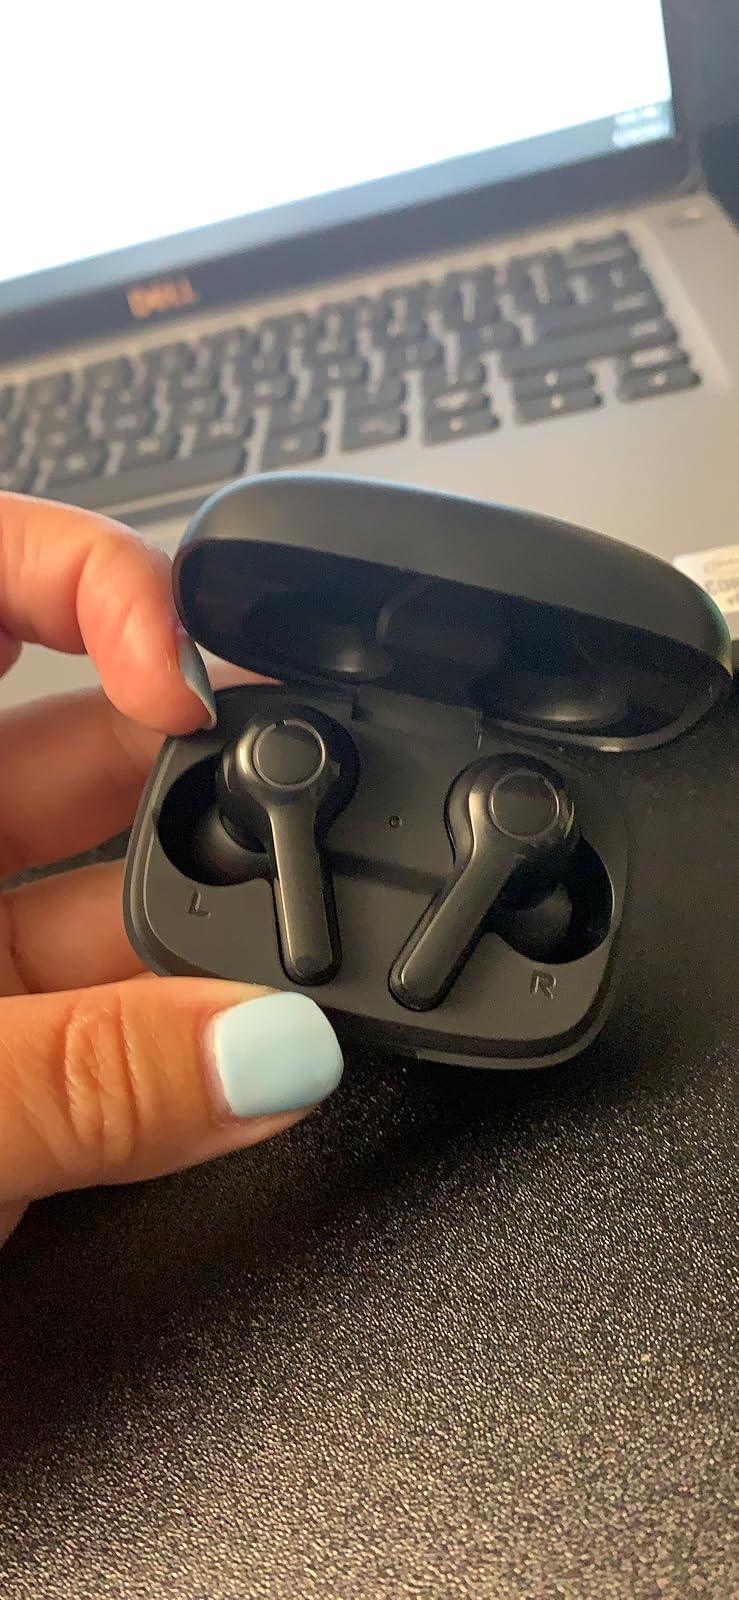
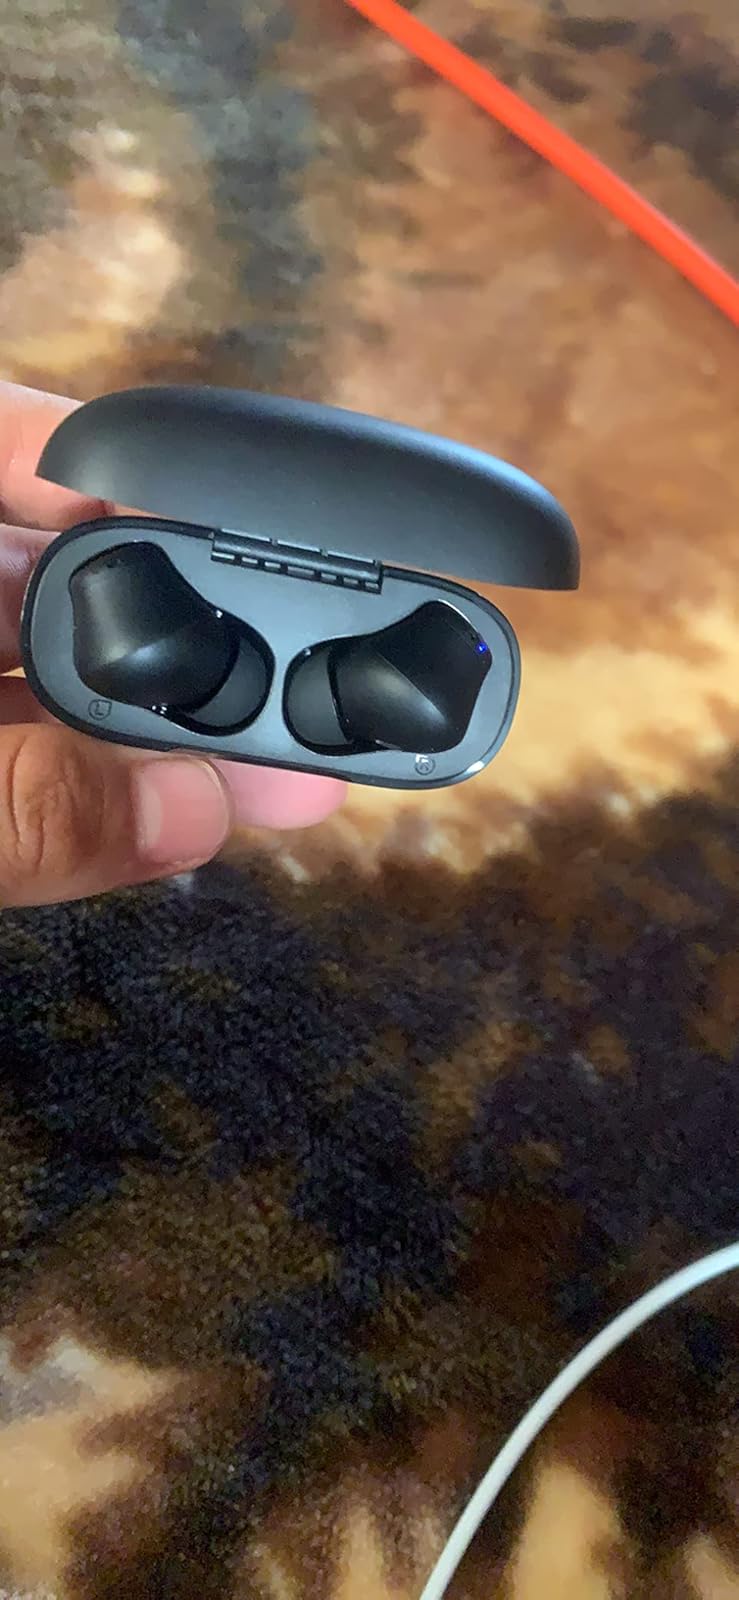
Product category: earbuds
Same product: no